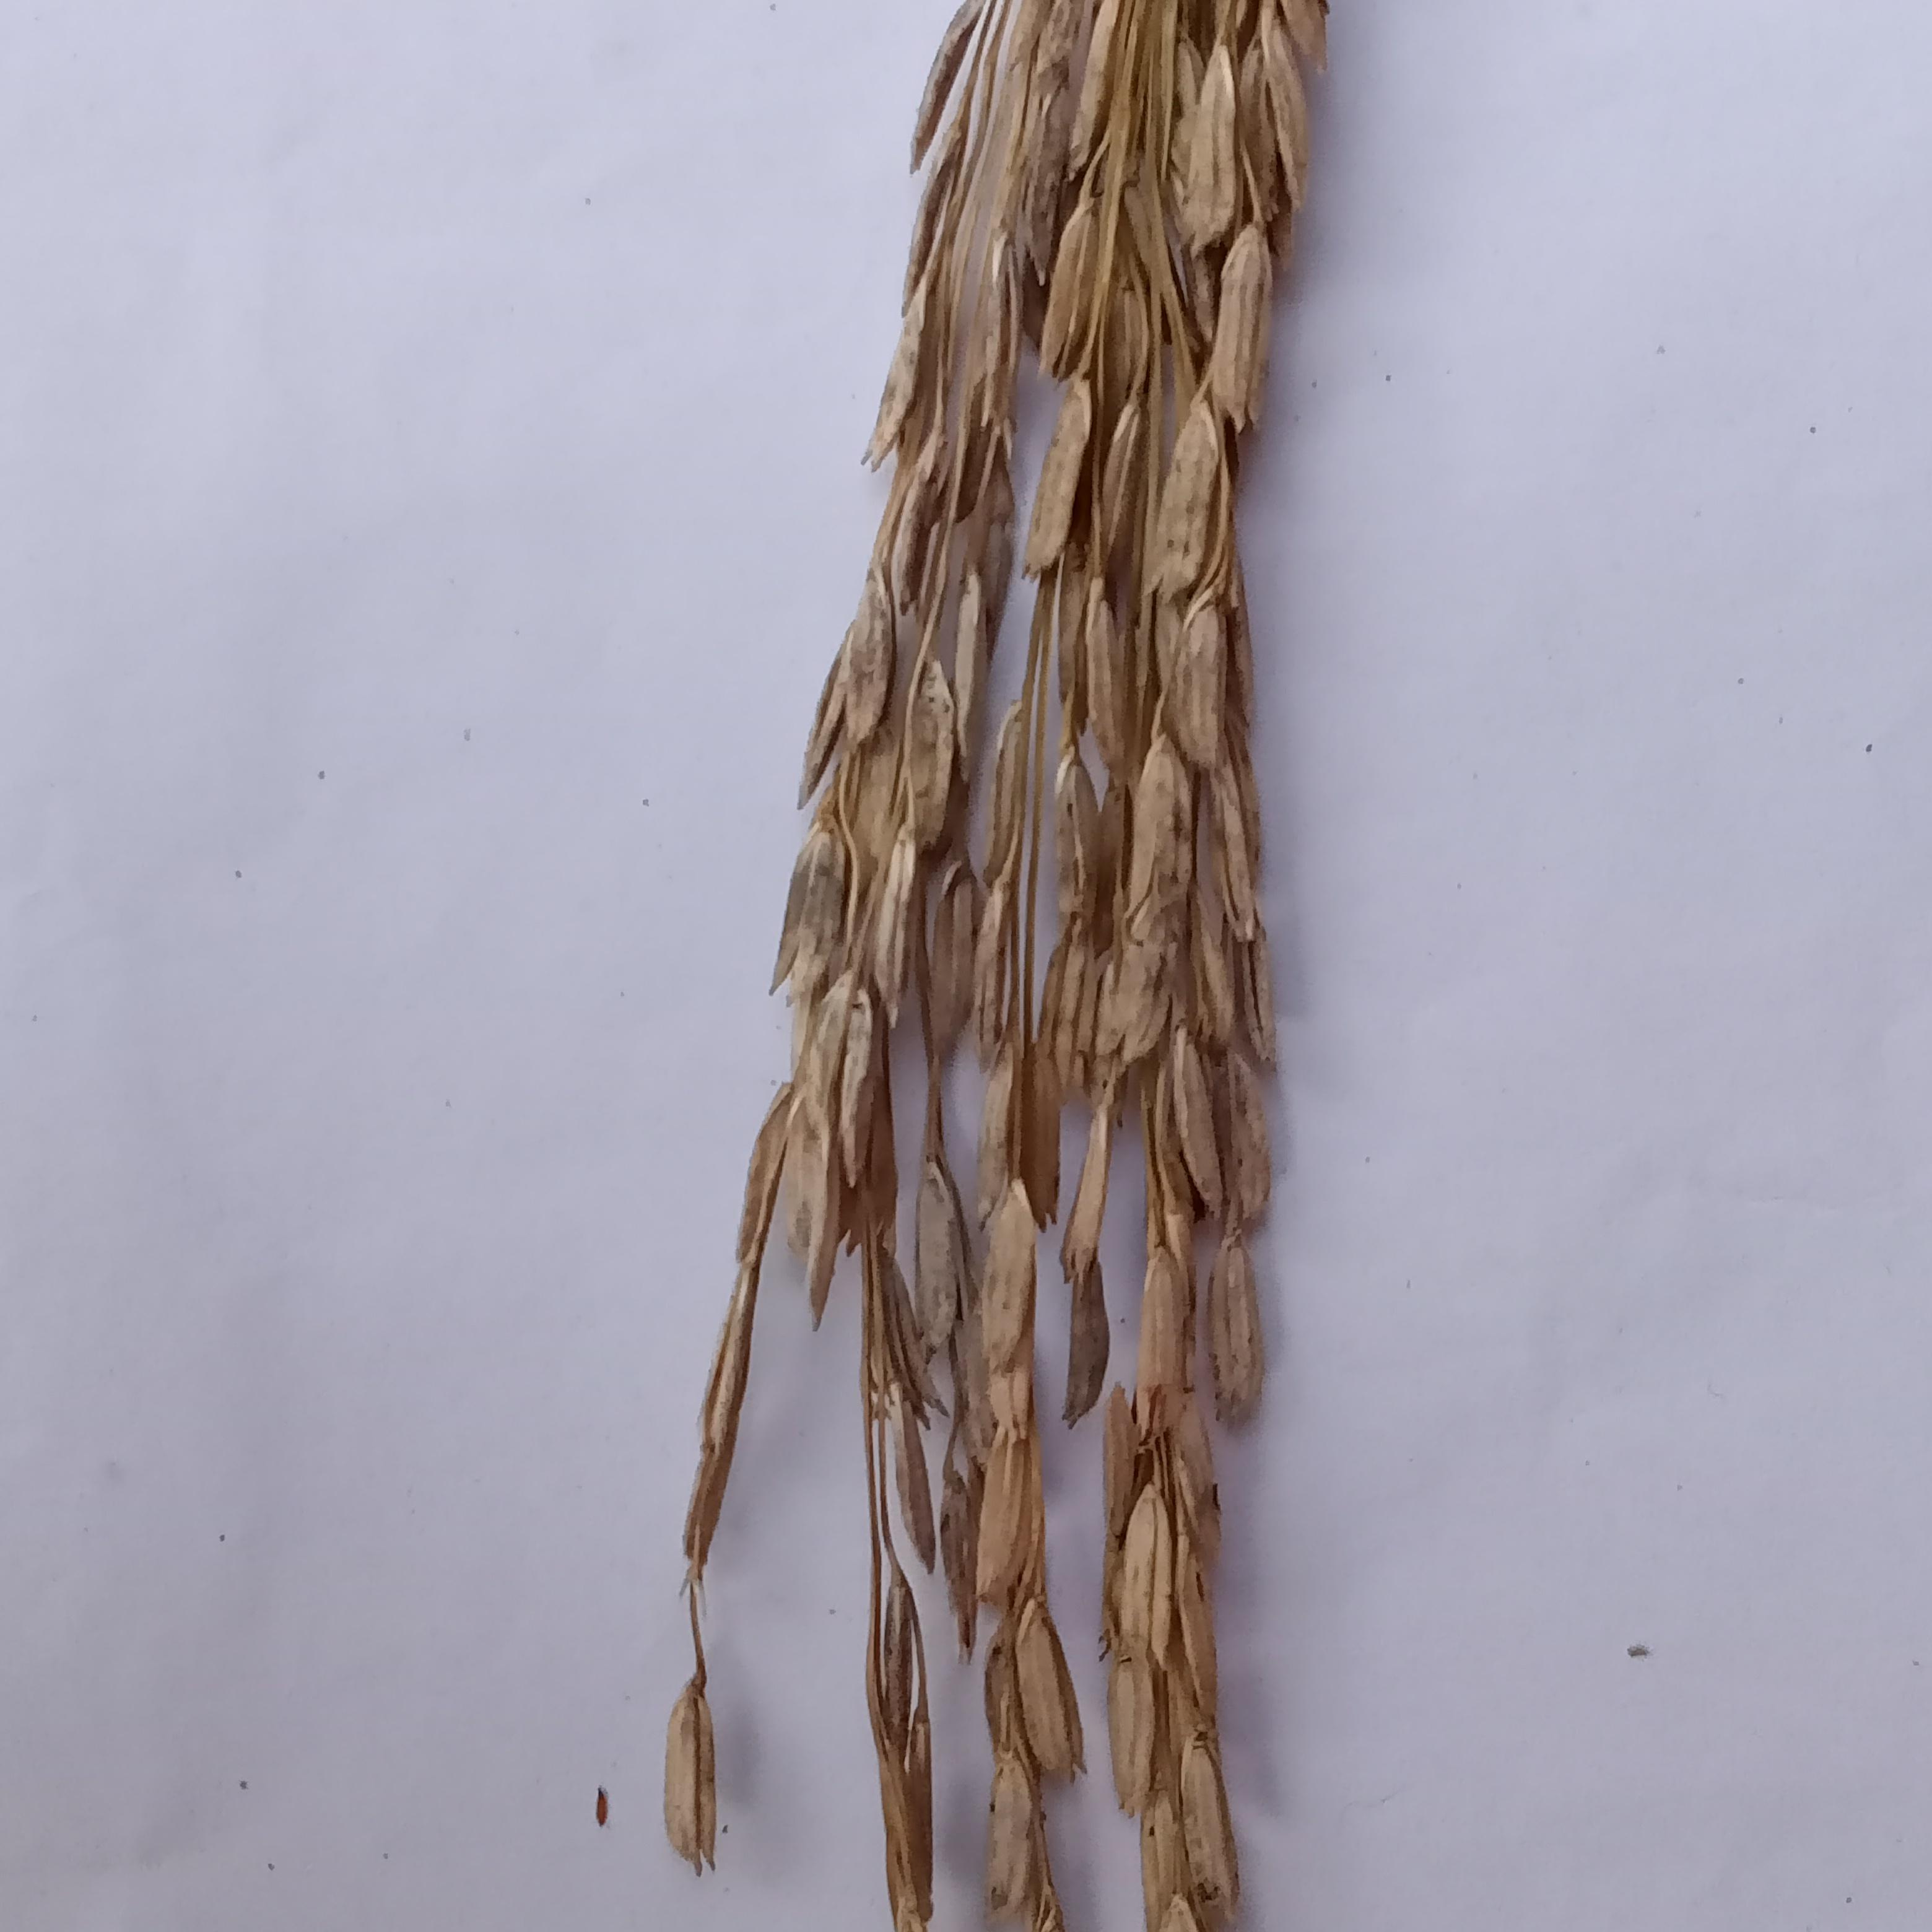
Label: Rice___Neck_Blast